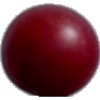
Label: Cherry Wax Red 1